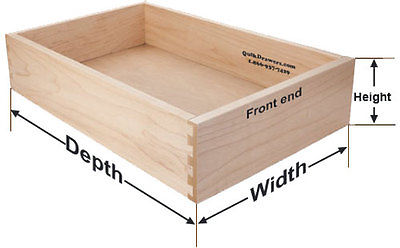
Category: cabinet